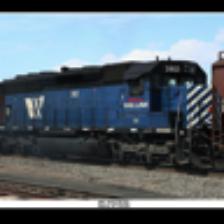
Label: NonHuman